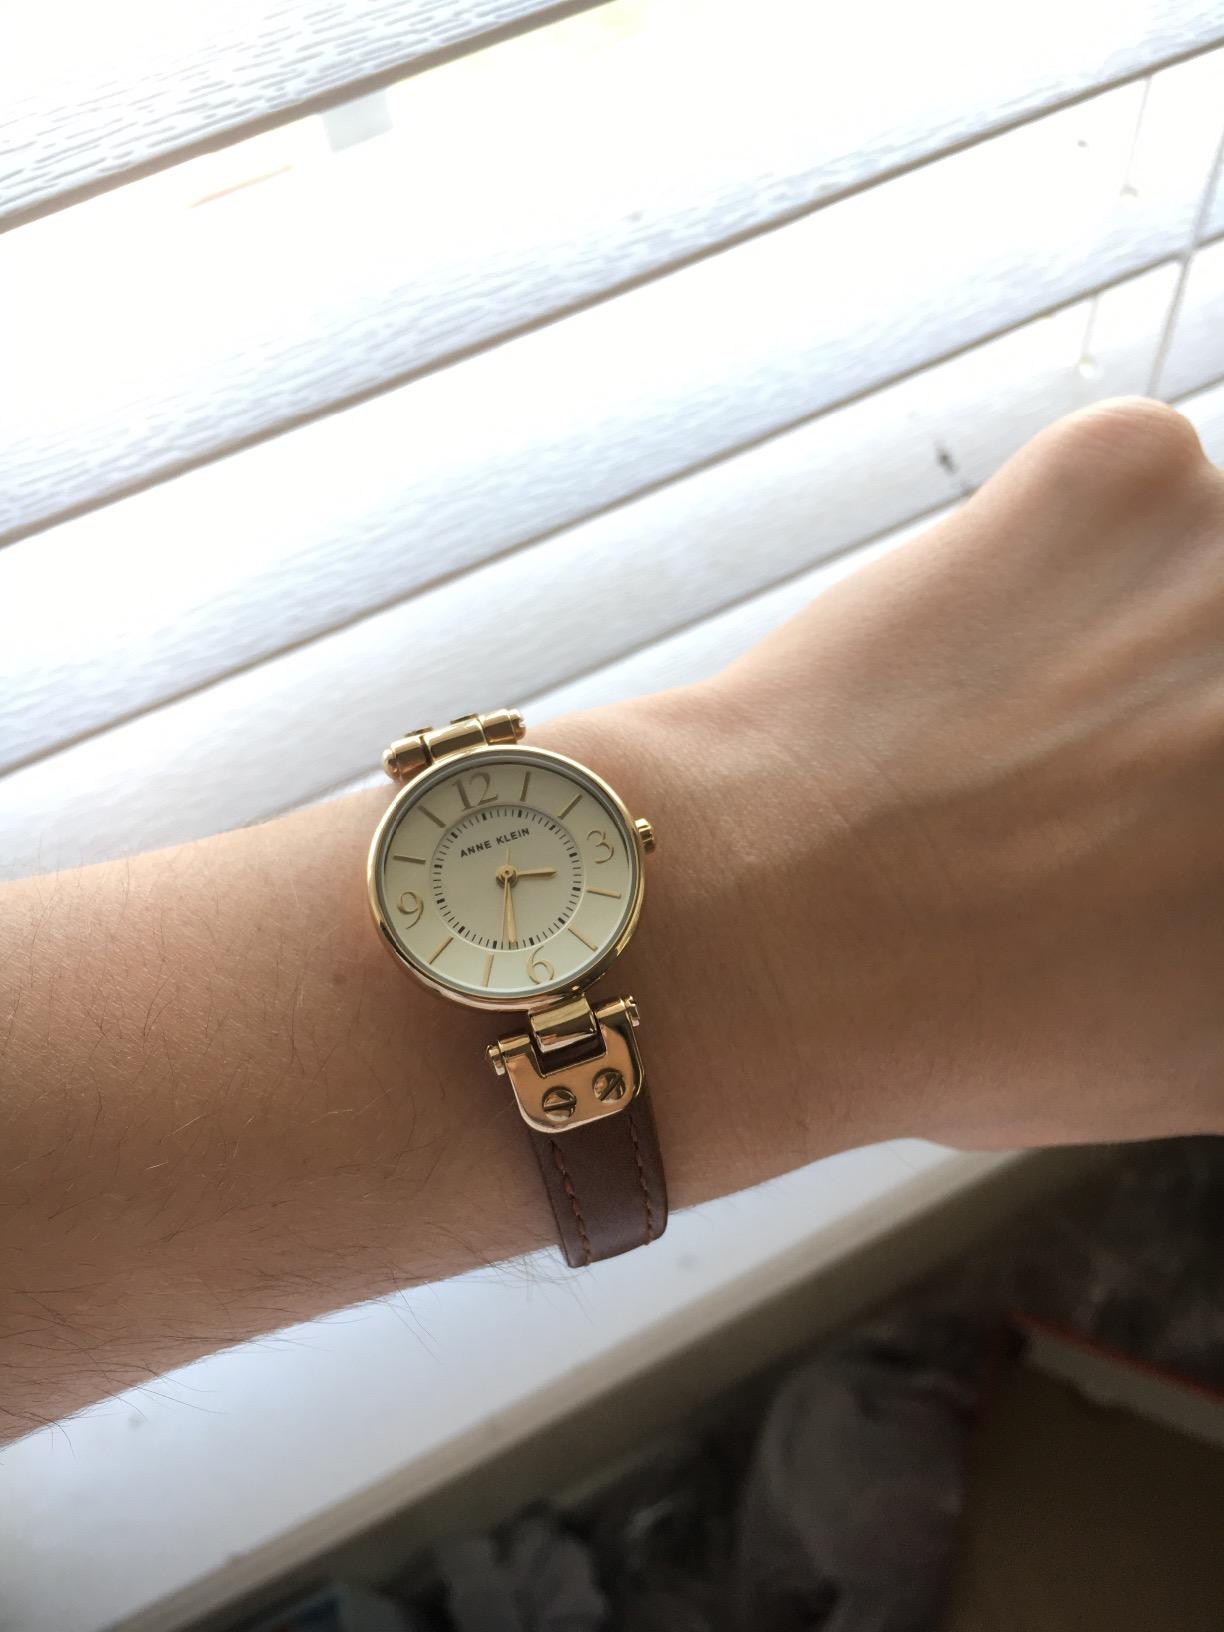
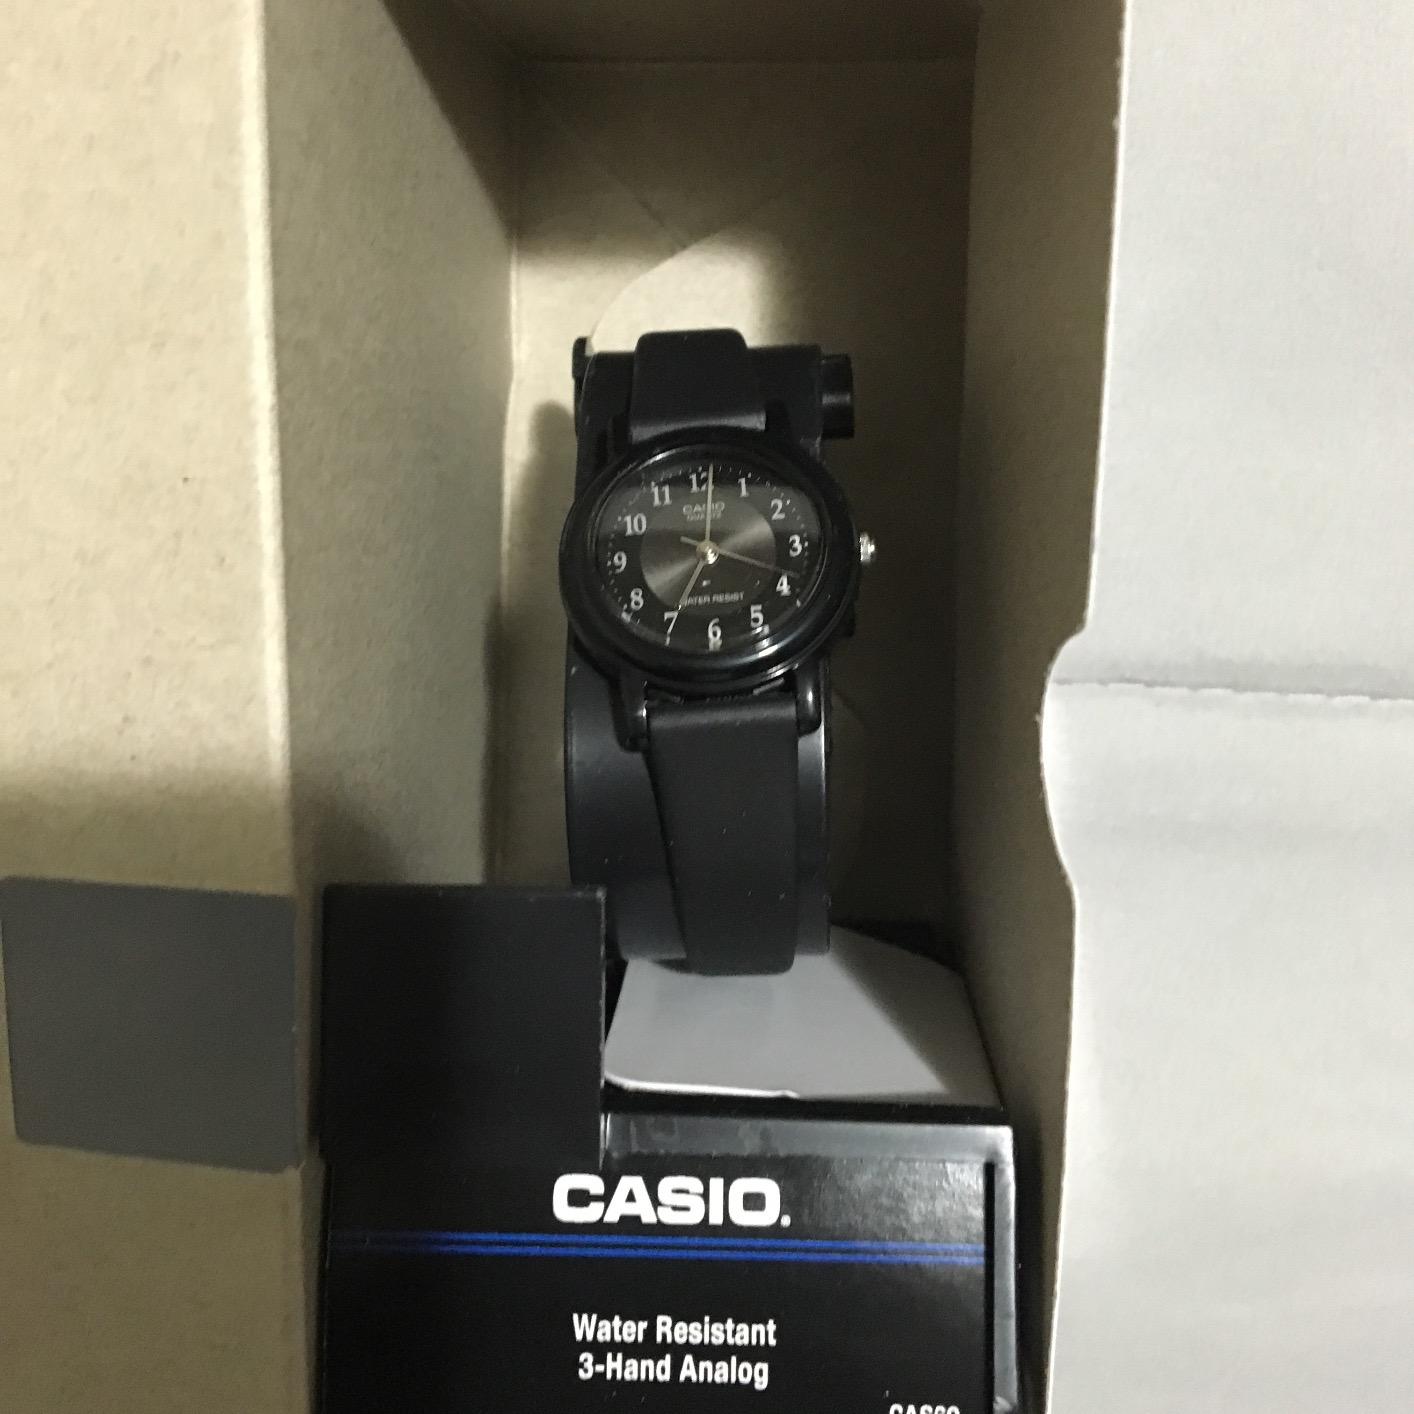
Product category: accessories_watch
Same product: no